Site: brandenburg
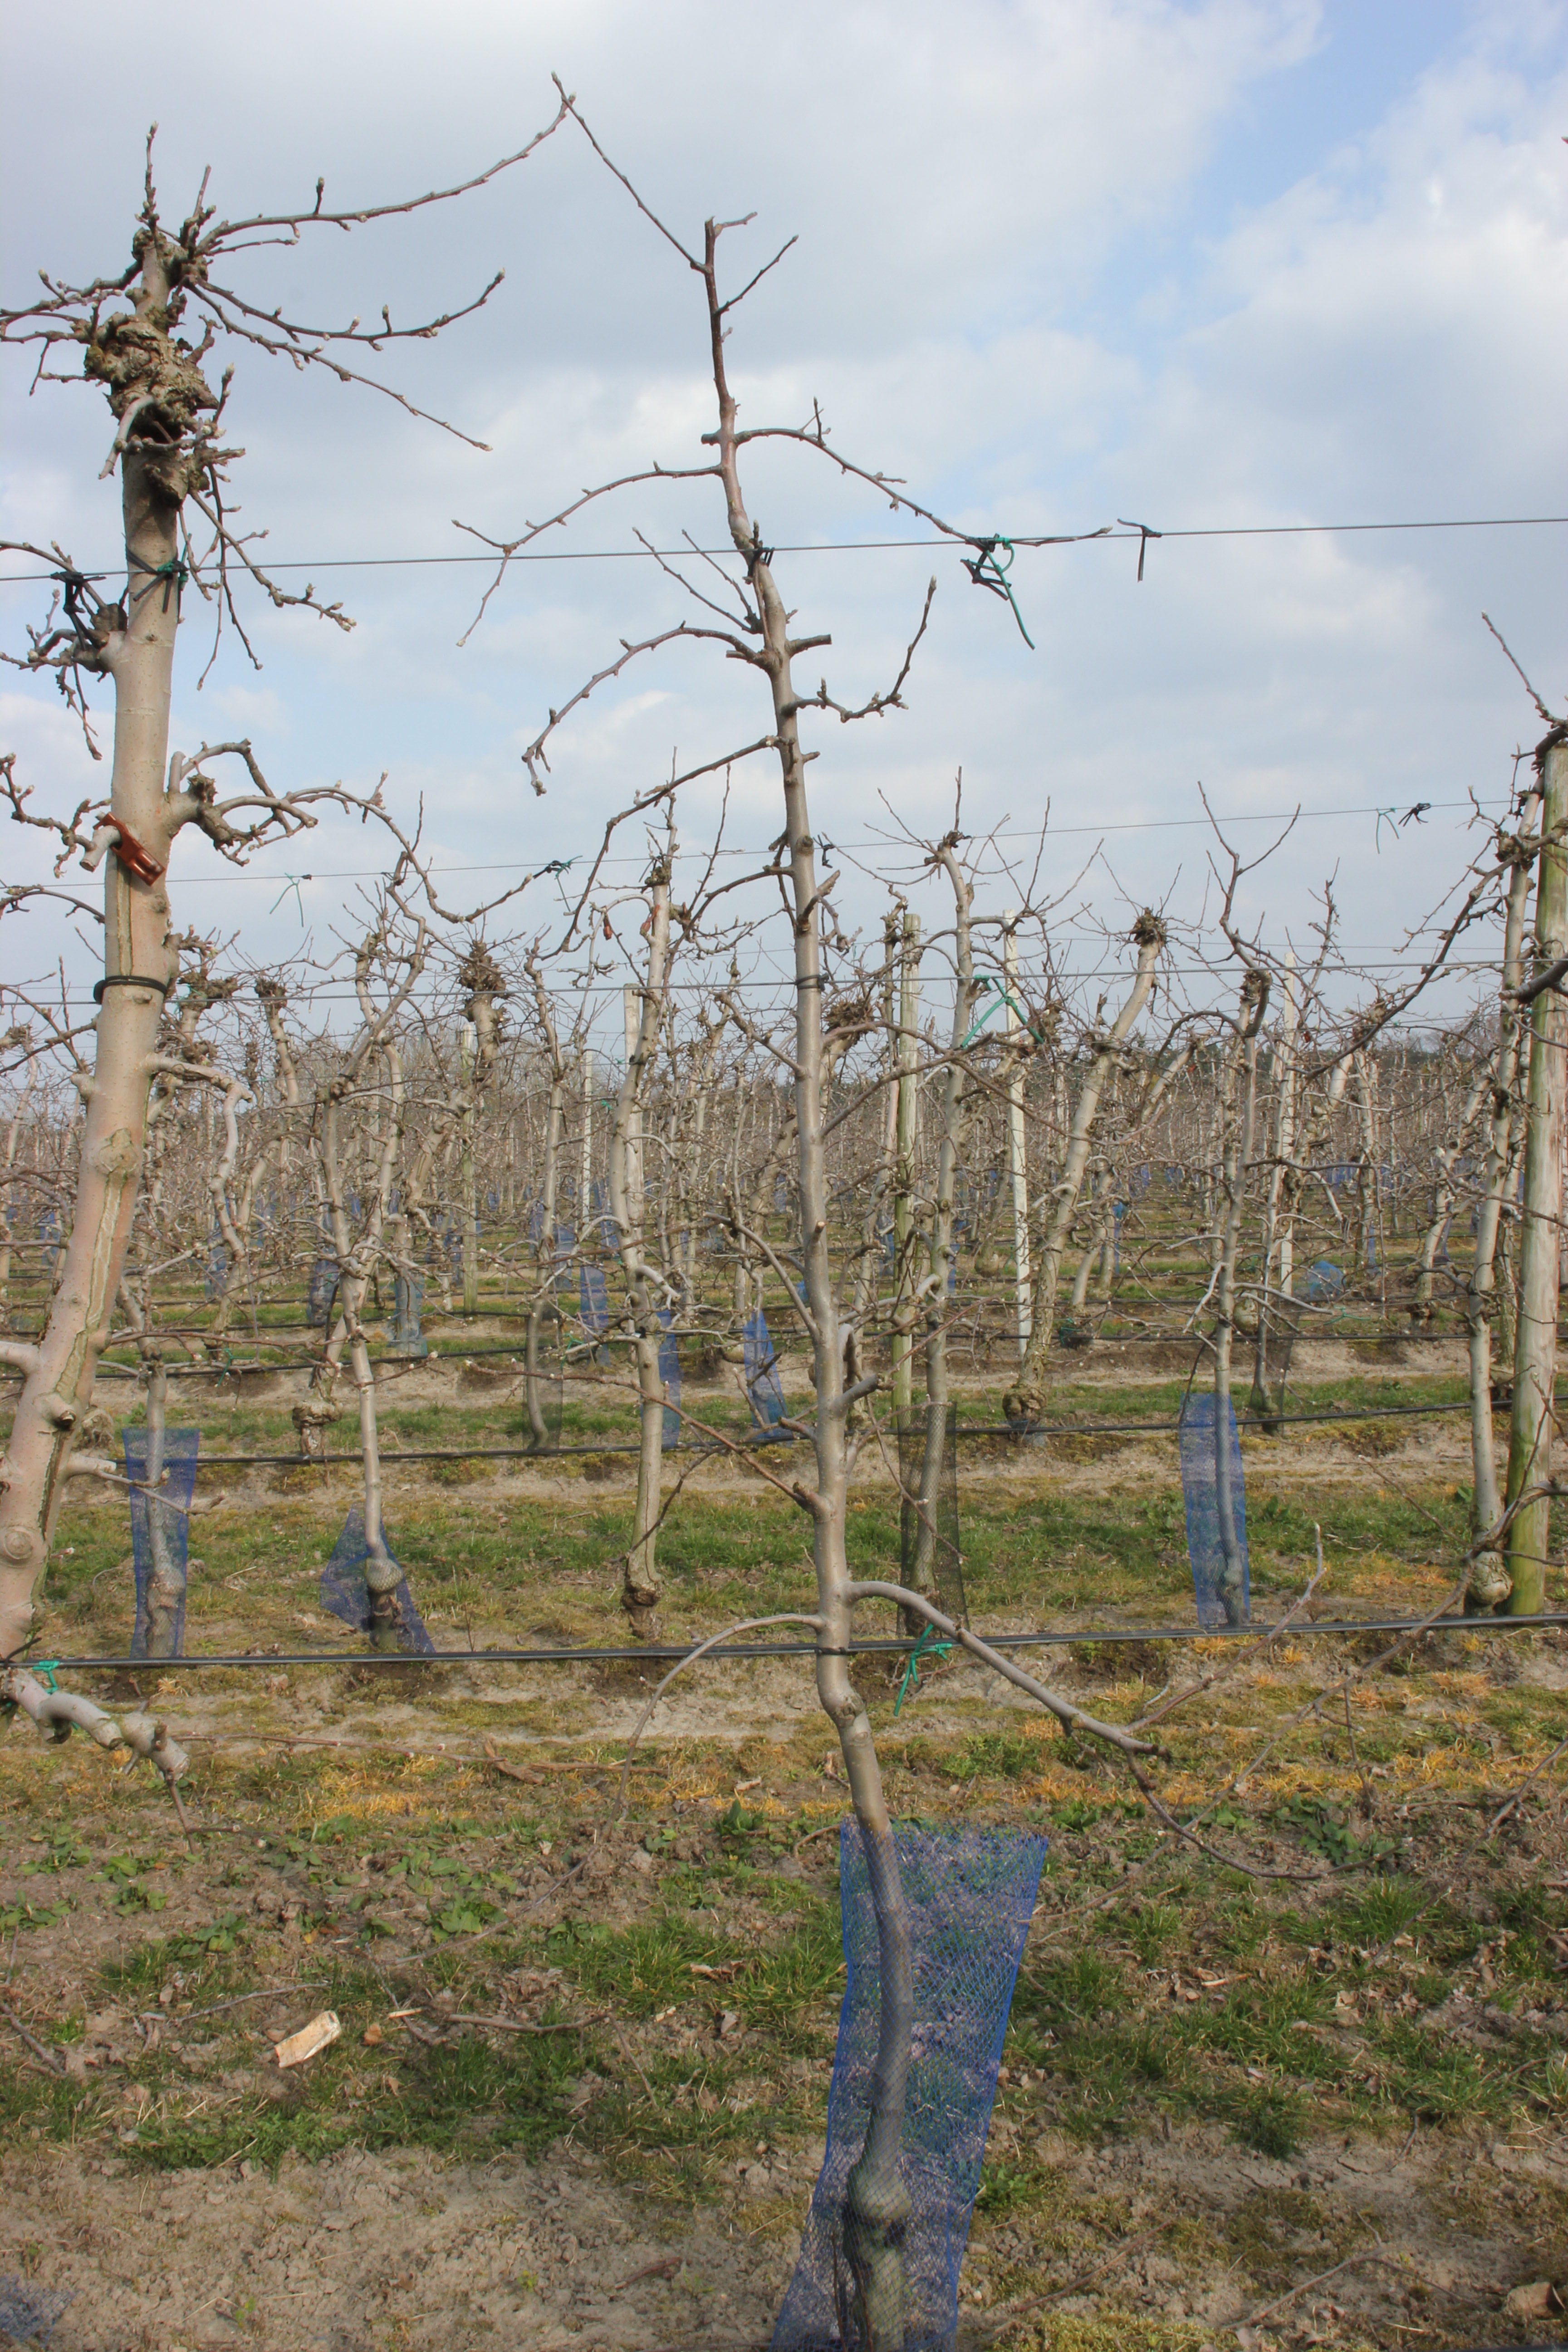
Growth stage (BBCH 03): Bud development